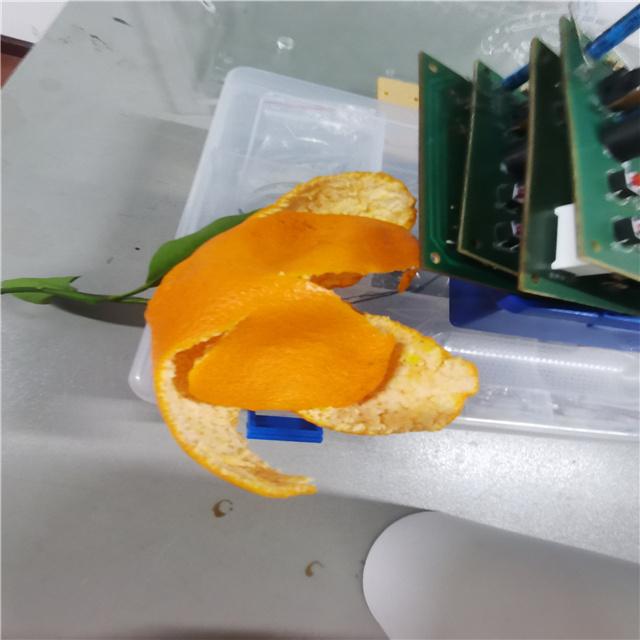
Label: peels